Amon G. Carter

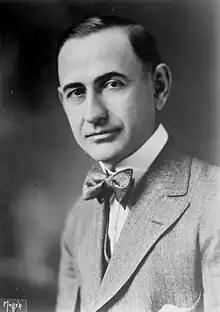

Amon Giles Carter Sr. (born Giles Amon Carter; December 11, 1879 – June 23, 1955) was the creator and publisher of the "Fort Worth Star-Telegram", and a nationally known civic booster for Fort Worth, Texas. A legacy in his will was used to create Fort Worth's Amon Carter Museum of American Art, which was founded by his daughter, Ruth Carter Stevenson, in January 1961.